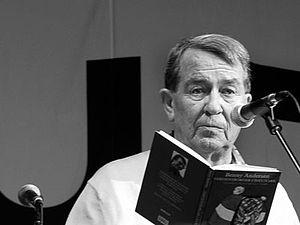
Benny Andersen / Karriere / Barndom
Benny Andersen læser op i Aarhus 2009
Benny Andersen læser op i Aarhus 2009